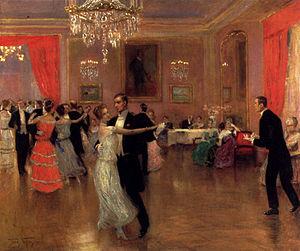
Frederick Vezin est un peintre allemand d'origine américaine. Il est rattaché à l'École de peinture de Düsseldorf.